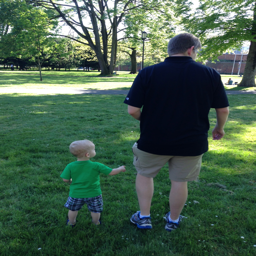
we took our time on the walk back to the car .